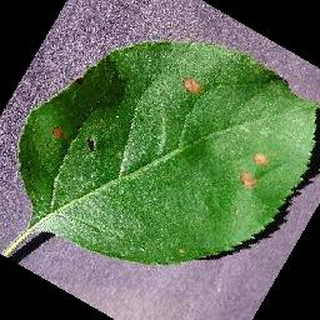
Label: apple_black_rot